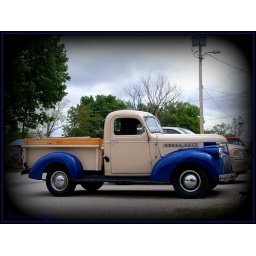
I seen this old truck parked at a restaurant. I had to turn the car around to check this truck out.